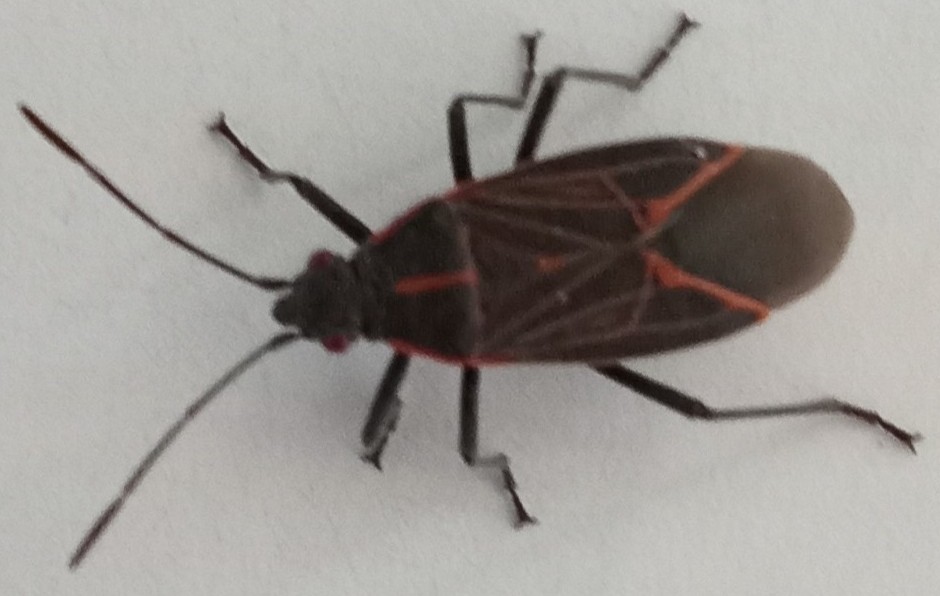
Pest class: occasional_pest